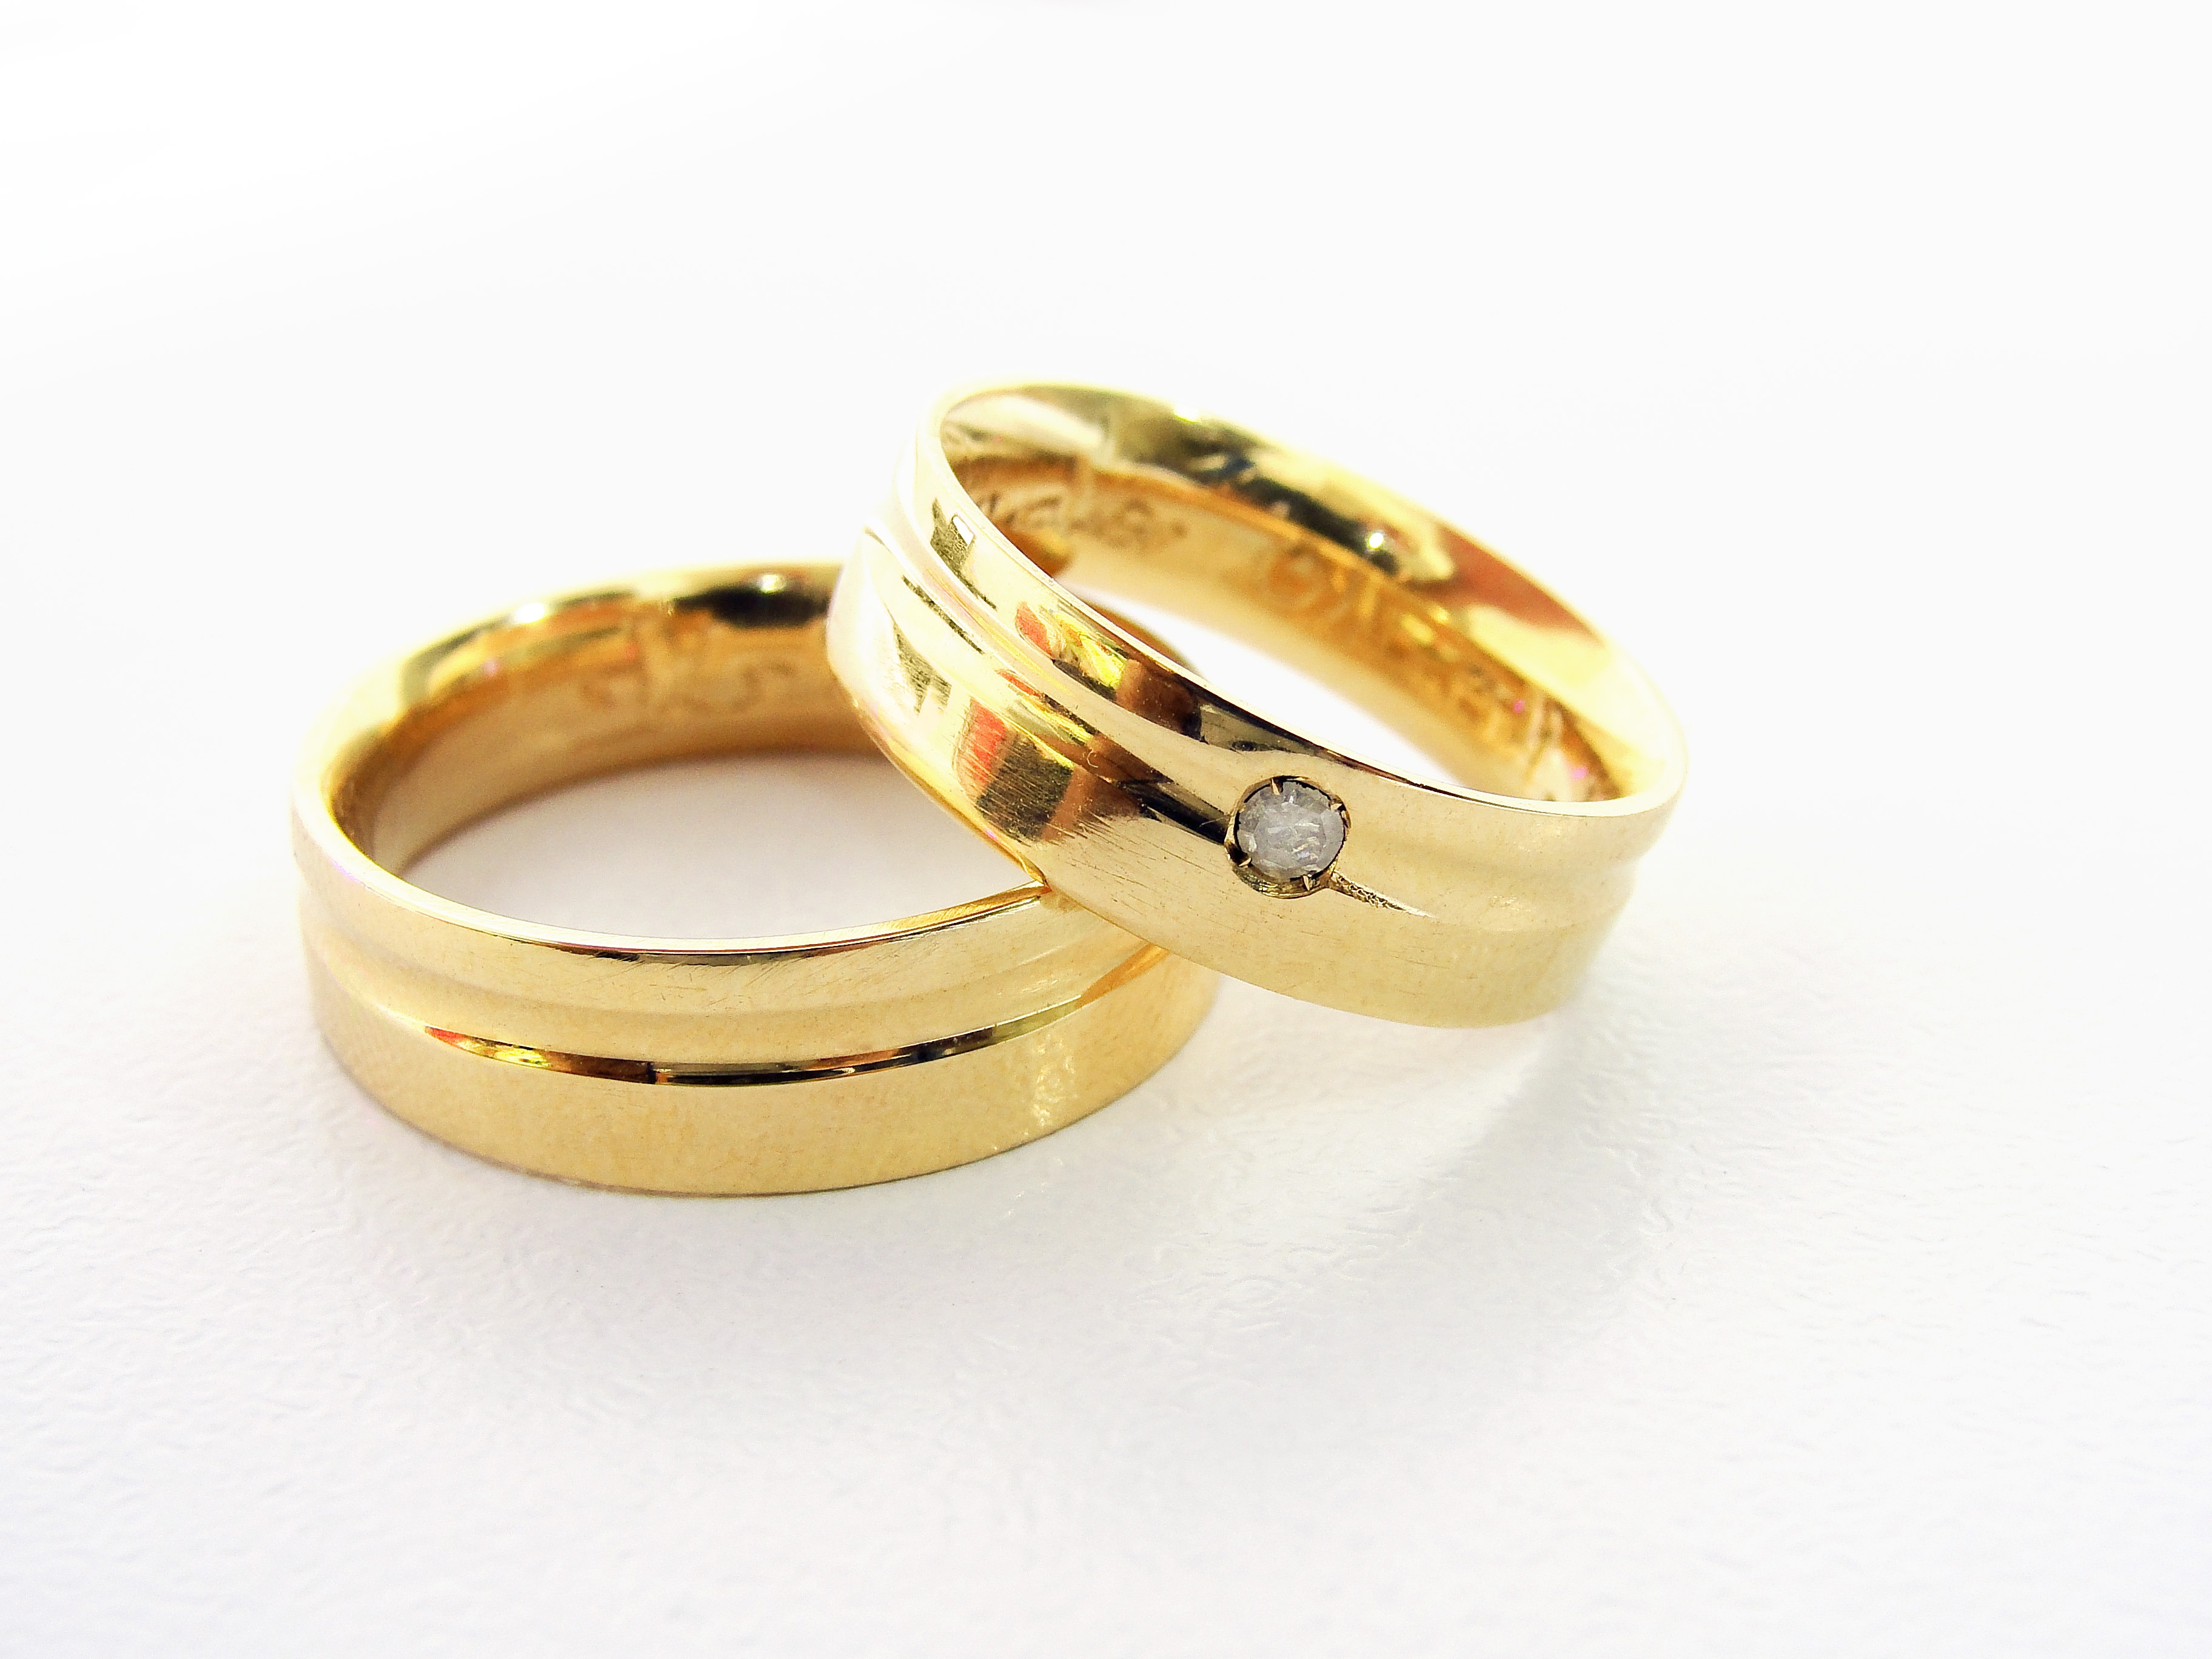
hand, ring, love, commitment, yellow, marriage, wedding ring, jewellery, alliance, gold, happiness, brass, rings, fashion accessory, wedding ceremony supply